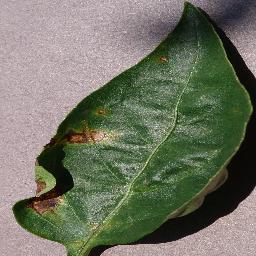
Label: Pepper,_bell___Bacterial_spot